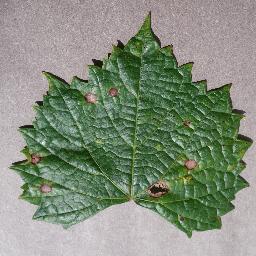
Label: Grape___Black_rot